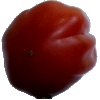
Label: tomato_heart